Kigali Independent University

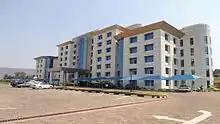
ULK Digital Library

Although ULK has only these four buildings in the Kigali Campus, it has a Master plan which will include many buildings, a hospital and a big stadium.